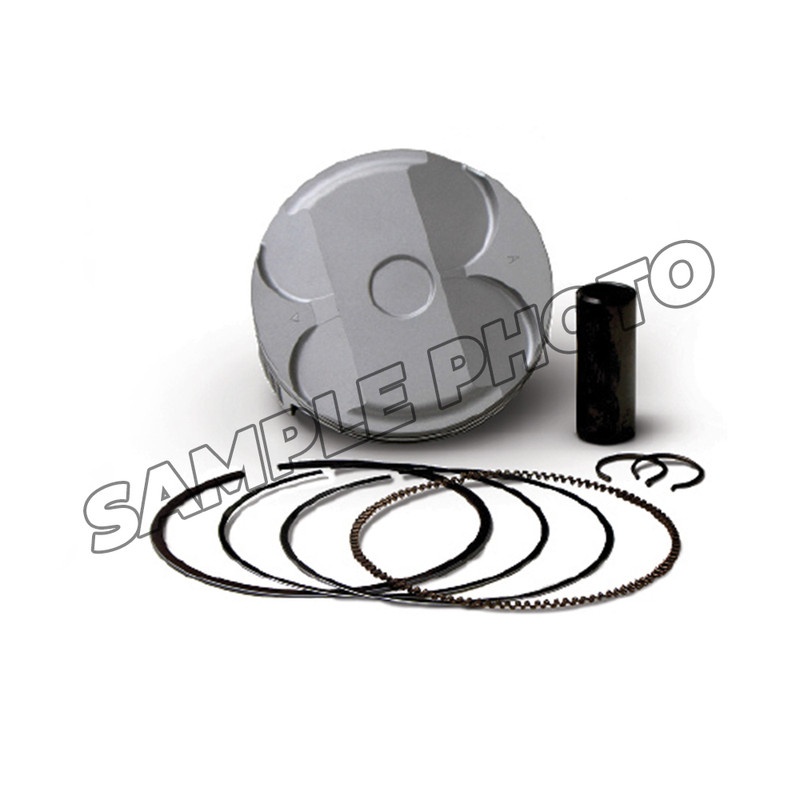
Vertex Piston Kit - JET SKI SEA DOO SD 950 LTD
Manufactured in Italy, Vertex, the premier brand of OEM replacement pistons, is the OEM supplier to KTM and numerous European motorcycle and go-kart manufacturers. Vertex offers enthusiasts state-of-the-art, high-quality pistons for nearly any powersport use from motorcycles and ATVs to marine and karting. Manufactured to the highest standards in Japan, Vertex’s piston rings are produced by the OEM suppliers so that they are direct OEM replacements. Vertex is the choice of those who truly seek the optimum in powersport performance in any application. SEA-DOO SD 950 LTD 1997 SEA-DOO SD 950 LTD 1998 SEA-DOO SD 950 LTD 1999 SEA-DOO SD 950 LTD 2000 SEA-DOO SD 950 LTD 2001 SEA-DOO SD 950 LTD 2002 SEA-DOO SD 950 LTD 2003 SEA-DOO SD 950 LTD 2004 SEA-DOO SD 950 LTD 2005
Brand: VERTEX
Category: Vehicles & Parts > Vehicle Parts & Accessories > Watercraft Parts & Accessories > Watercraft Engine Parts > Watercraft Pistons & Parts